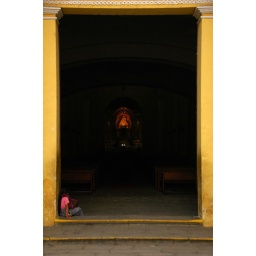
Local girl sitting at the entrance to a church in Antigua, Guatemala.